The Pluto Files

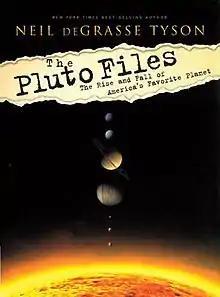

The Pluto Files: The Rise and Fall of America's Favorite Planet is a book written by the astrophysicist and Hayden Planetarium director Neil deGrasse Tyson. The book is about Pluto, which was demoted to the status of dwarf planet in August 2006 by the International Astronomical Union, thereby depriving it of its planet-hood. The book also focuses on the fact that many Americans rallied their support for this icy dwarf on the edge of the Solar System because it was discovered by an American.